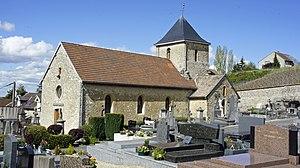
Église de Mailly Champagne entourée de son cimetière.
Mailly-Champagne est une commune française, située dans le département de la Marne en région Grand Est.